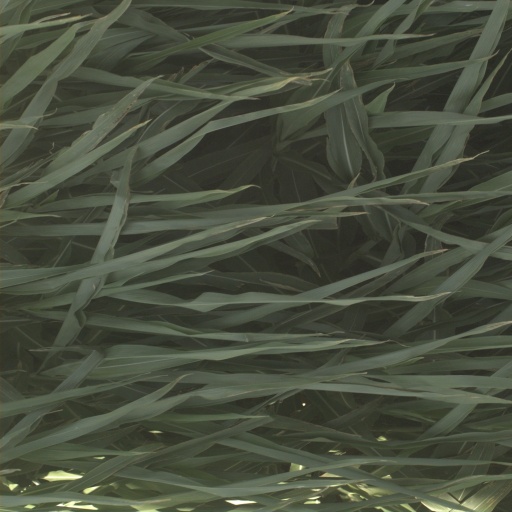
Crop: sorghum